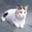
Label: cat